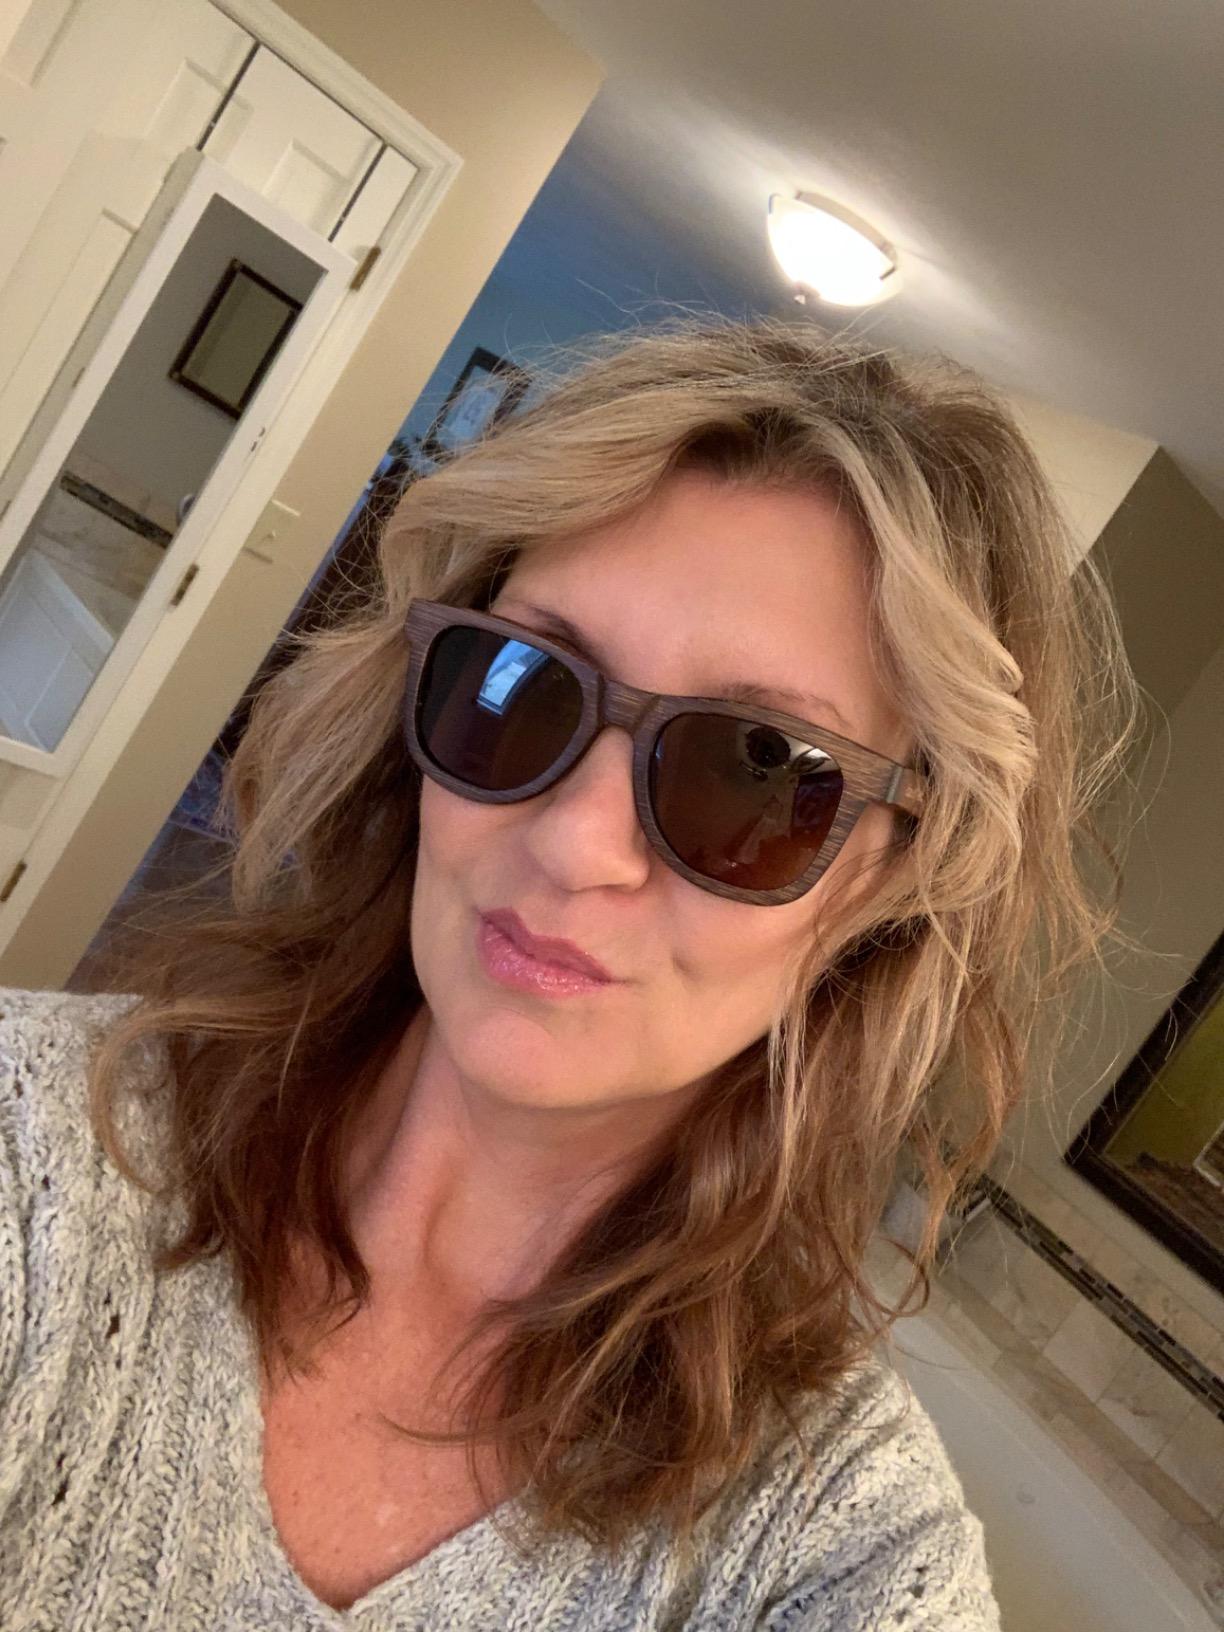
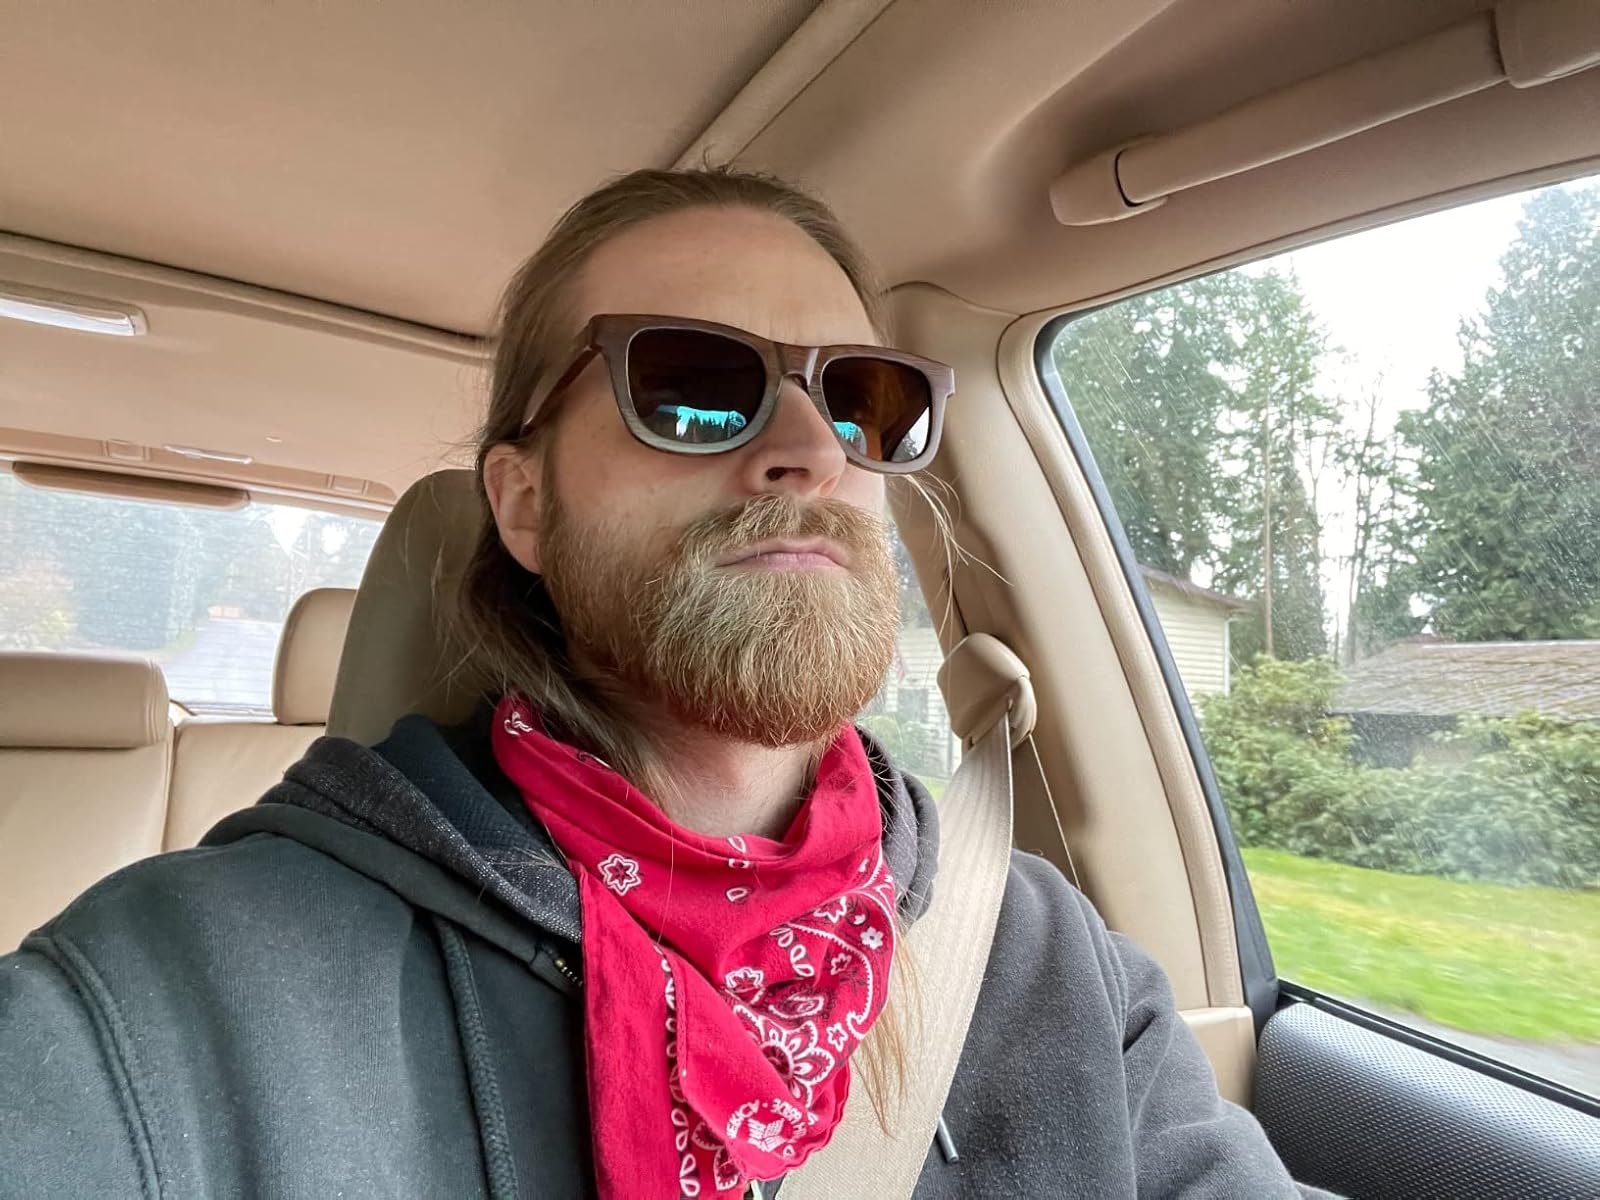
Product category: accessories_sunglasses
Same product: yes